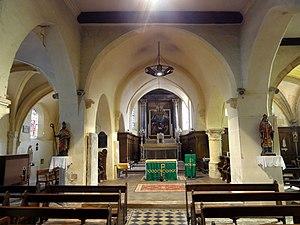
Nef, vue vers l'est.
L'église Saint-Rémi est une église catholique paroissiale située à Asnières-sur-Oise, en France. Elle se situerait à l'emplacement d'un oratoire primitif, bâti au VIᵉ siècle à un emplacement désigné par saint Rémi lui-même. L'église d'Asnières-sur-Oise, sans doute déjà dédiée à Saint-Rémi, est donnée à l'abbaye de Saint-Denis en 775, et la paroisse est mentionnée dans un acte de 907. Un nouveau chœur roman est édifié sans doute au premier quart du XIIᵉ siècle. Ses deux premières travées, voûtées en berceau, existent toujours et représentent la partie la plus ancienne de l'église actuelle. À la première période gothique, la nef est reconstruite avec des arcades en tiers-point retombant sur les chapiteaux de crochets de piliers cylindriques, sans voûtement, puis l'abside romane est remplacée par deux nouvelles travées avec un chevet à pans coupés, curieusement voûtées d'arêtes. Le clocher-porche doit dater de la même époque, et est considéré comme l'élément le plus intéressant de l'église.